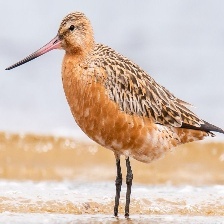
Species: BAR-TAILED GODWIT
Scientific name: LIMOSA LAPPONICA